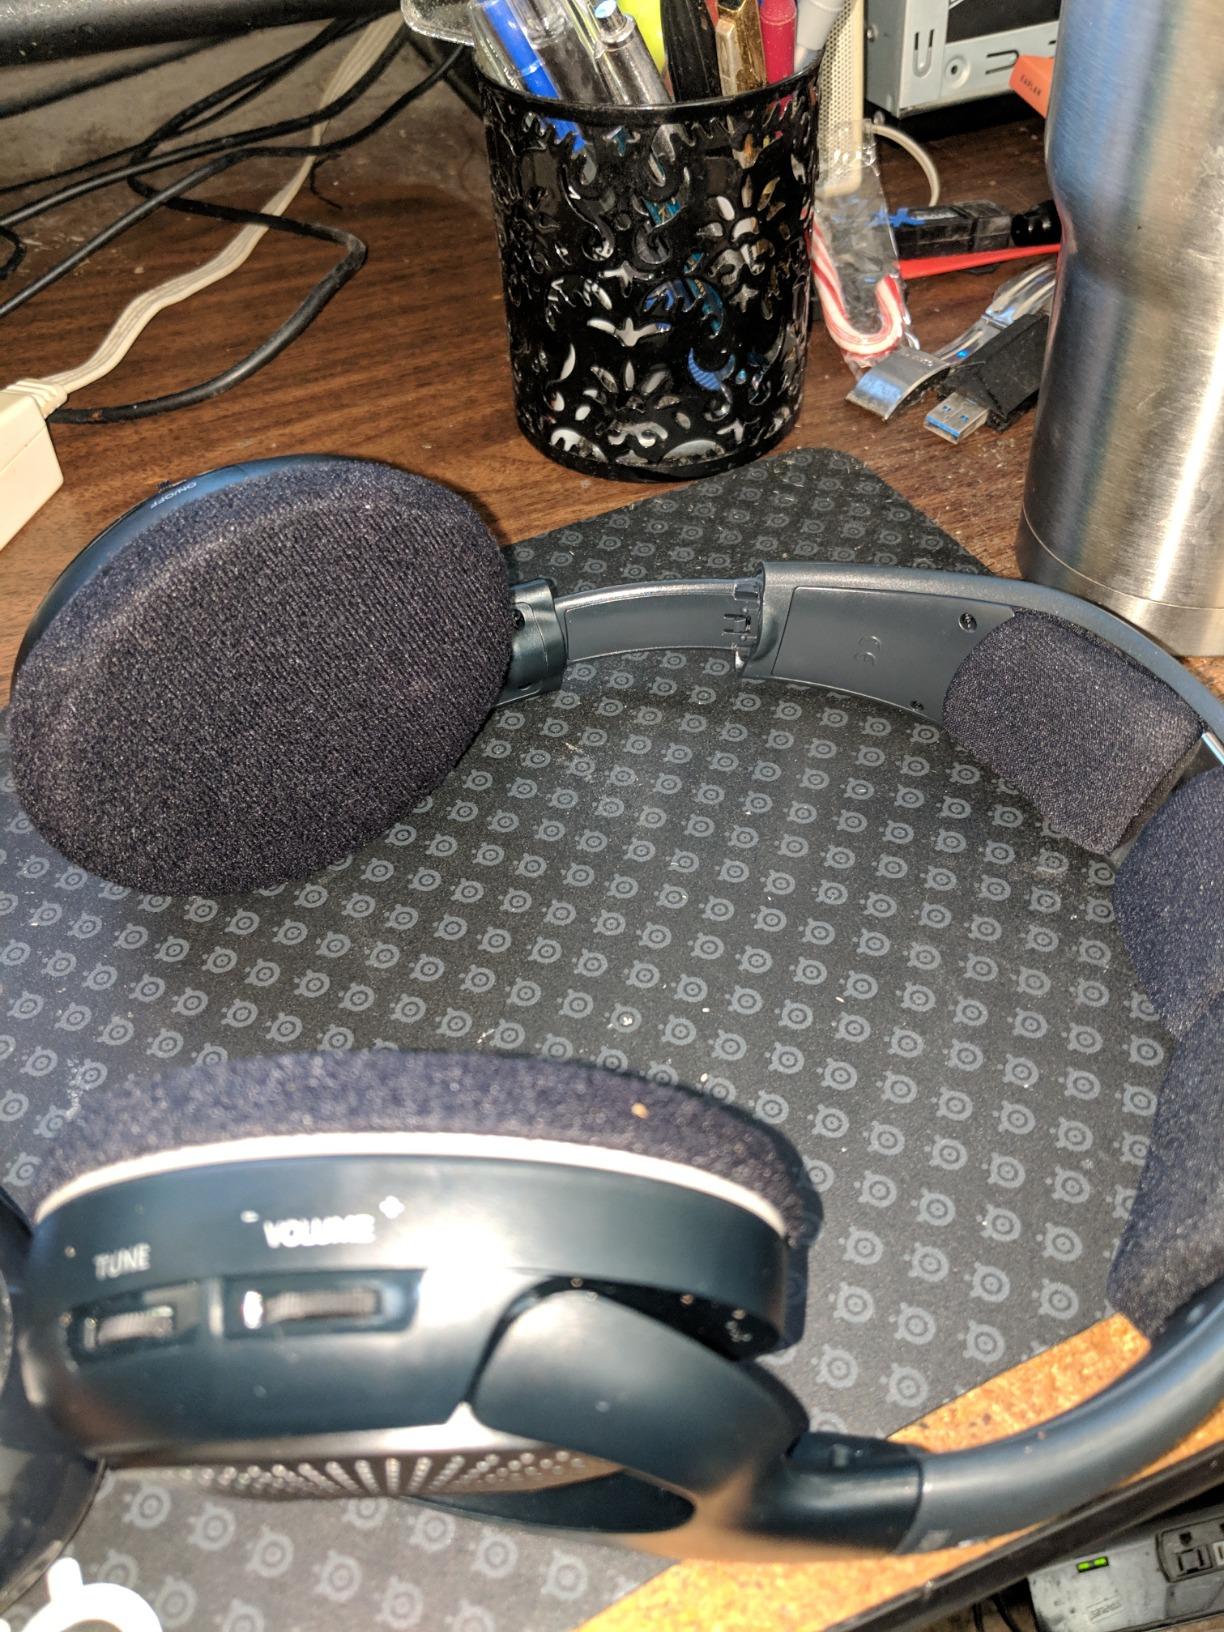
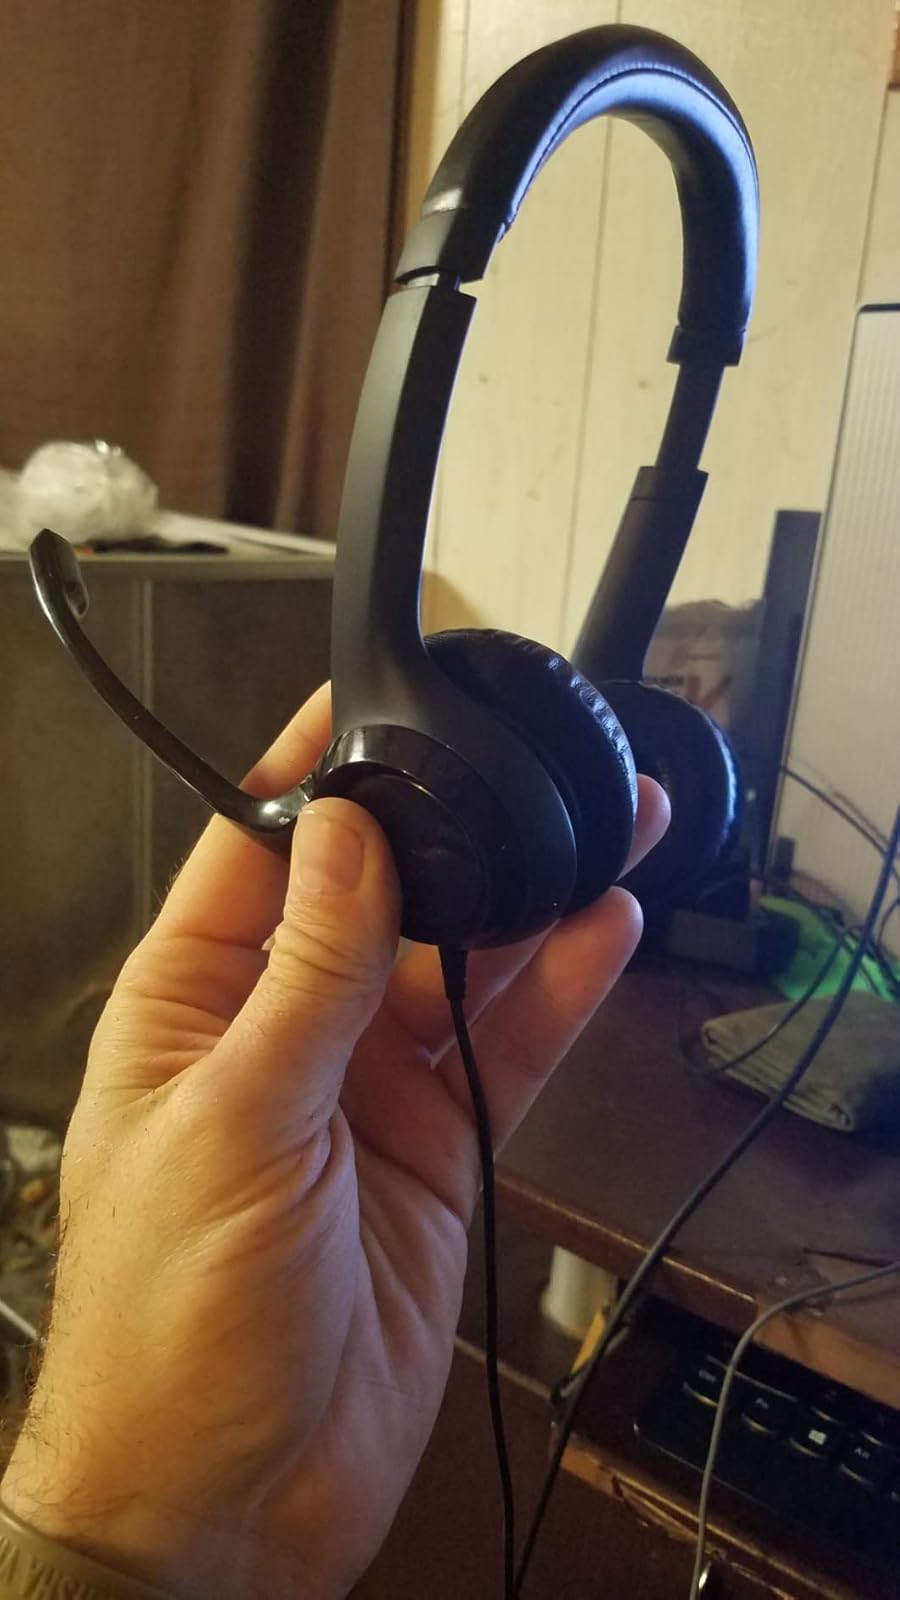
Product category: headphones
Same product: no